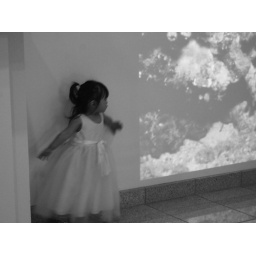
I saw this little girl after this wedding running around and I had to take a shot of her :)